James Rufus Boosé

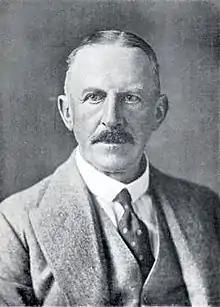
James Rufus Boosé

James Rufus Charles Boosé (1859 – 19 April 1936) was the librarian, secretary, and finally, travelling commissioner, of the Royal Colonial Institute. He prepared a catalogue of the institute's library as part of its mission to promote British colonialism. He was a captain and honorary major in the 1st Middlesex (Victoria and St George's) Rifles.